ARIA Urban Singles Chart

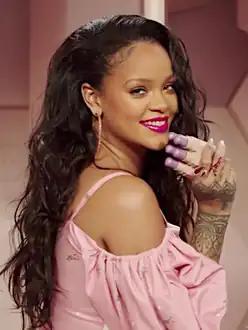
Rihanna holds the record for the most number ones and weeks at number one on the chart

The ARIA Hip Hop/R&B Singles Chart, formerly the ARIA Urban Singles Chart, ranks the best performing hip hop and R&B tracks within Australia and is provided by the Australian Recording Industry Association.